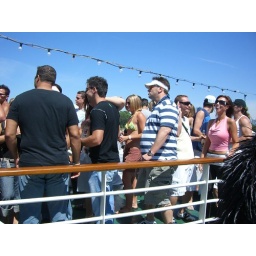
another crowd shot... the girl in the pink top was smokin!